Beclean

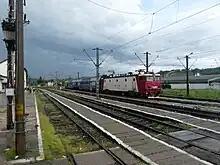
Beclean pe Someș train station

Beclean is the site of an important railway junction (the train station is called Beclean pe Someș), where secondary routes to Sighetu Marmației and Suceava diverge from the main Căile Ferate Române railway line 400 from Brașov to Satu Mare.